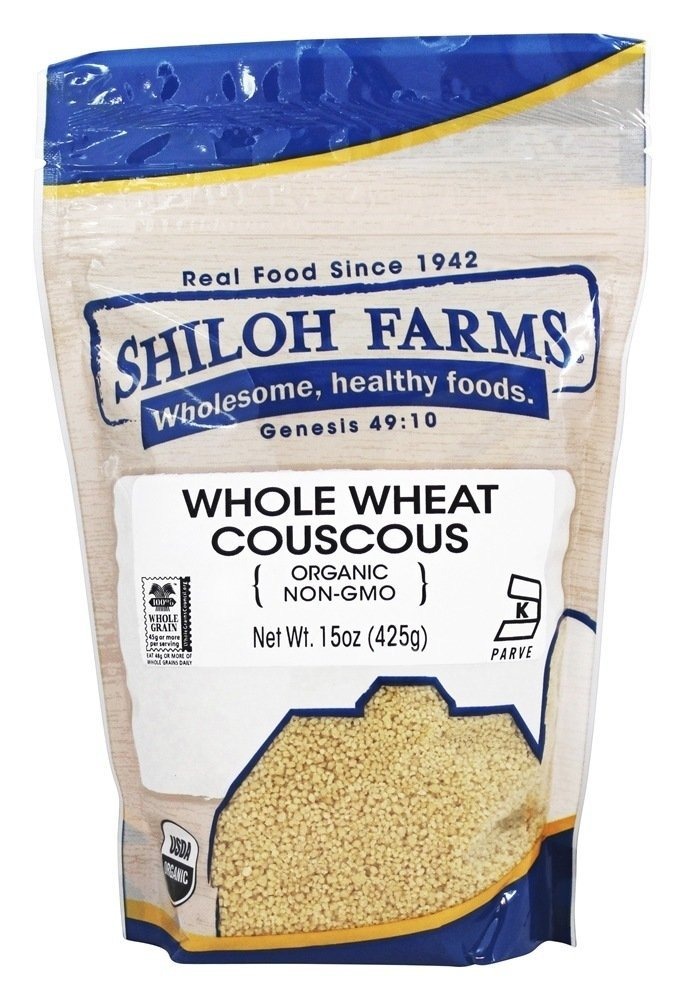
Item Name: Shiloh Farms - Organic Whole Wheat Couscous - 15 oz.
Value: 15.0
Unit: Ounce

Price: 5.29